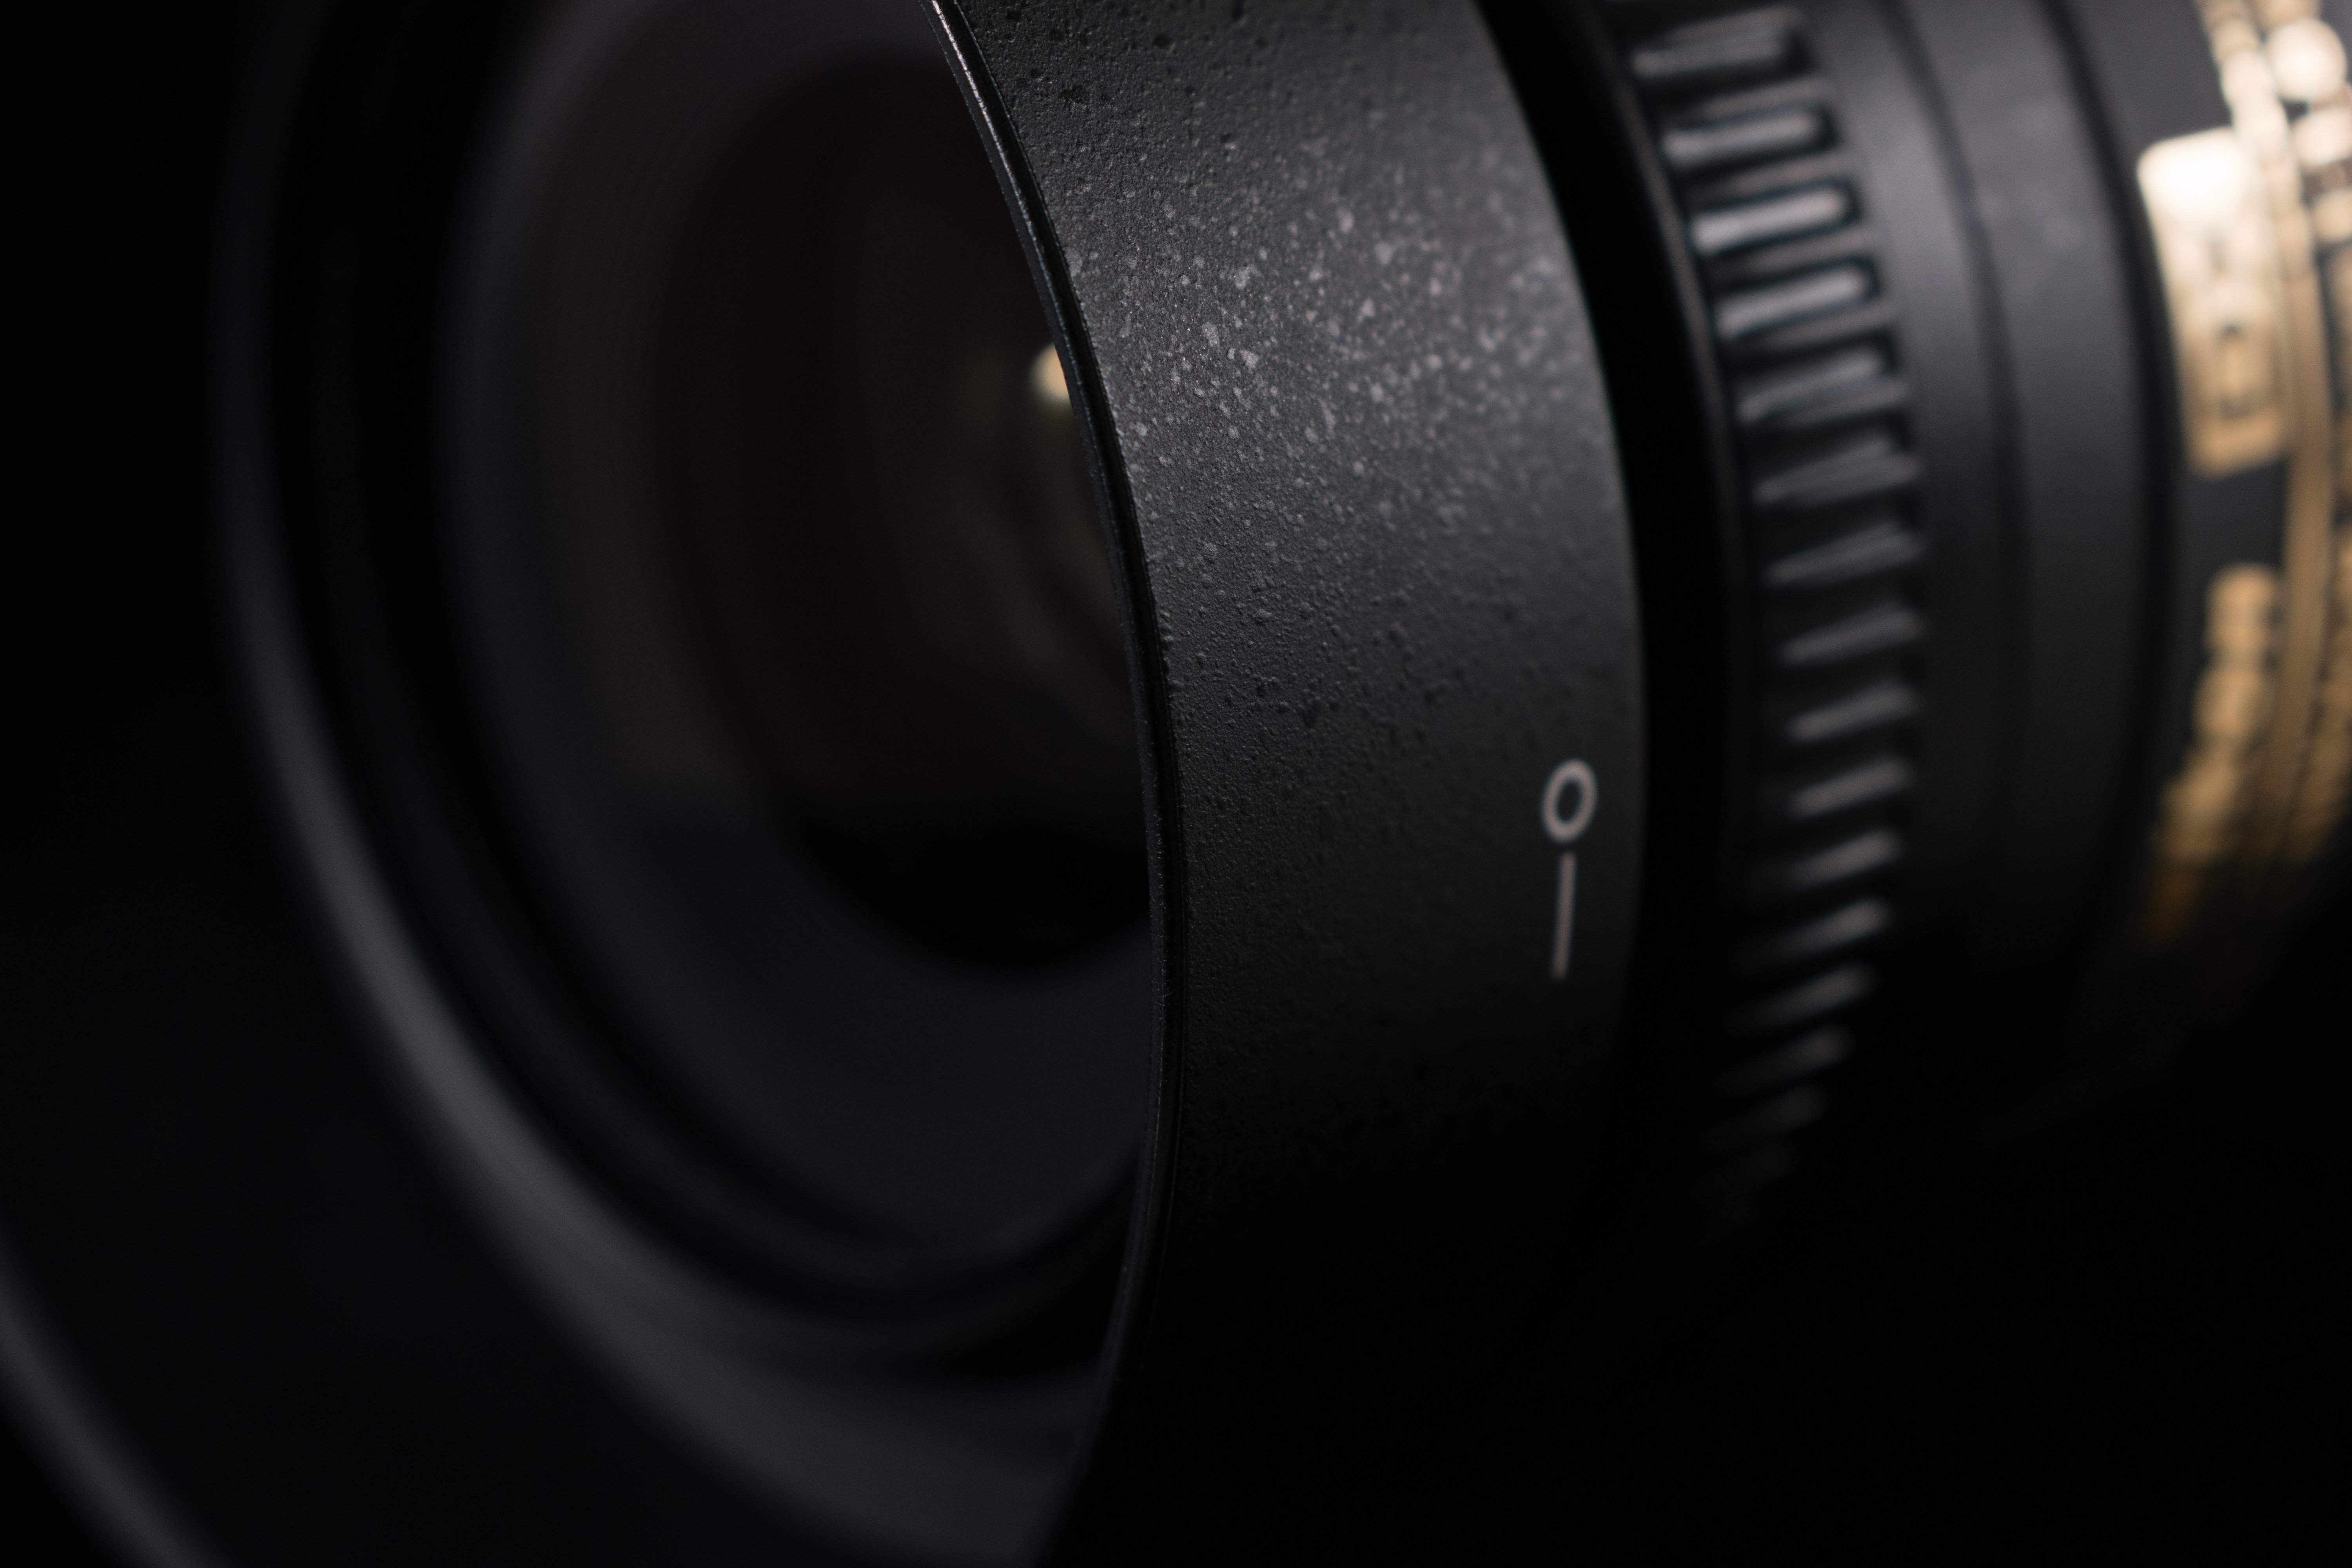
blur, black and white, technology, camera, photography, wheel, round, dslr, lens, equipment, professional, nikon, black, monochrome, optics, modern, close up, product, reflex camera, digital camera, focus, gold, 35mm, zoom, classic, precision, camera lens, aperture, analogue, optical, focal, fisheye lens, digital slr, single lens reflex camera, cameras optics, af s, camera gear, photography equipment